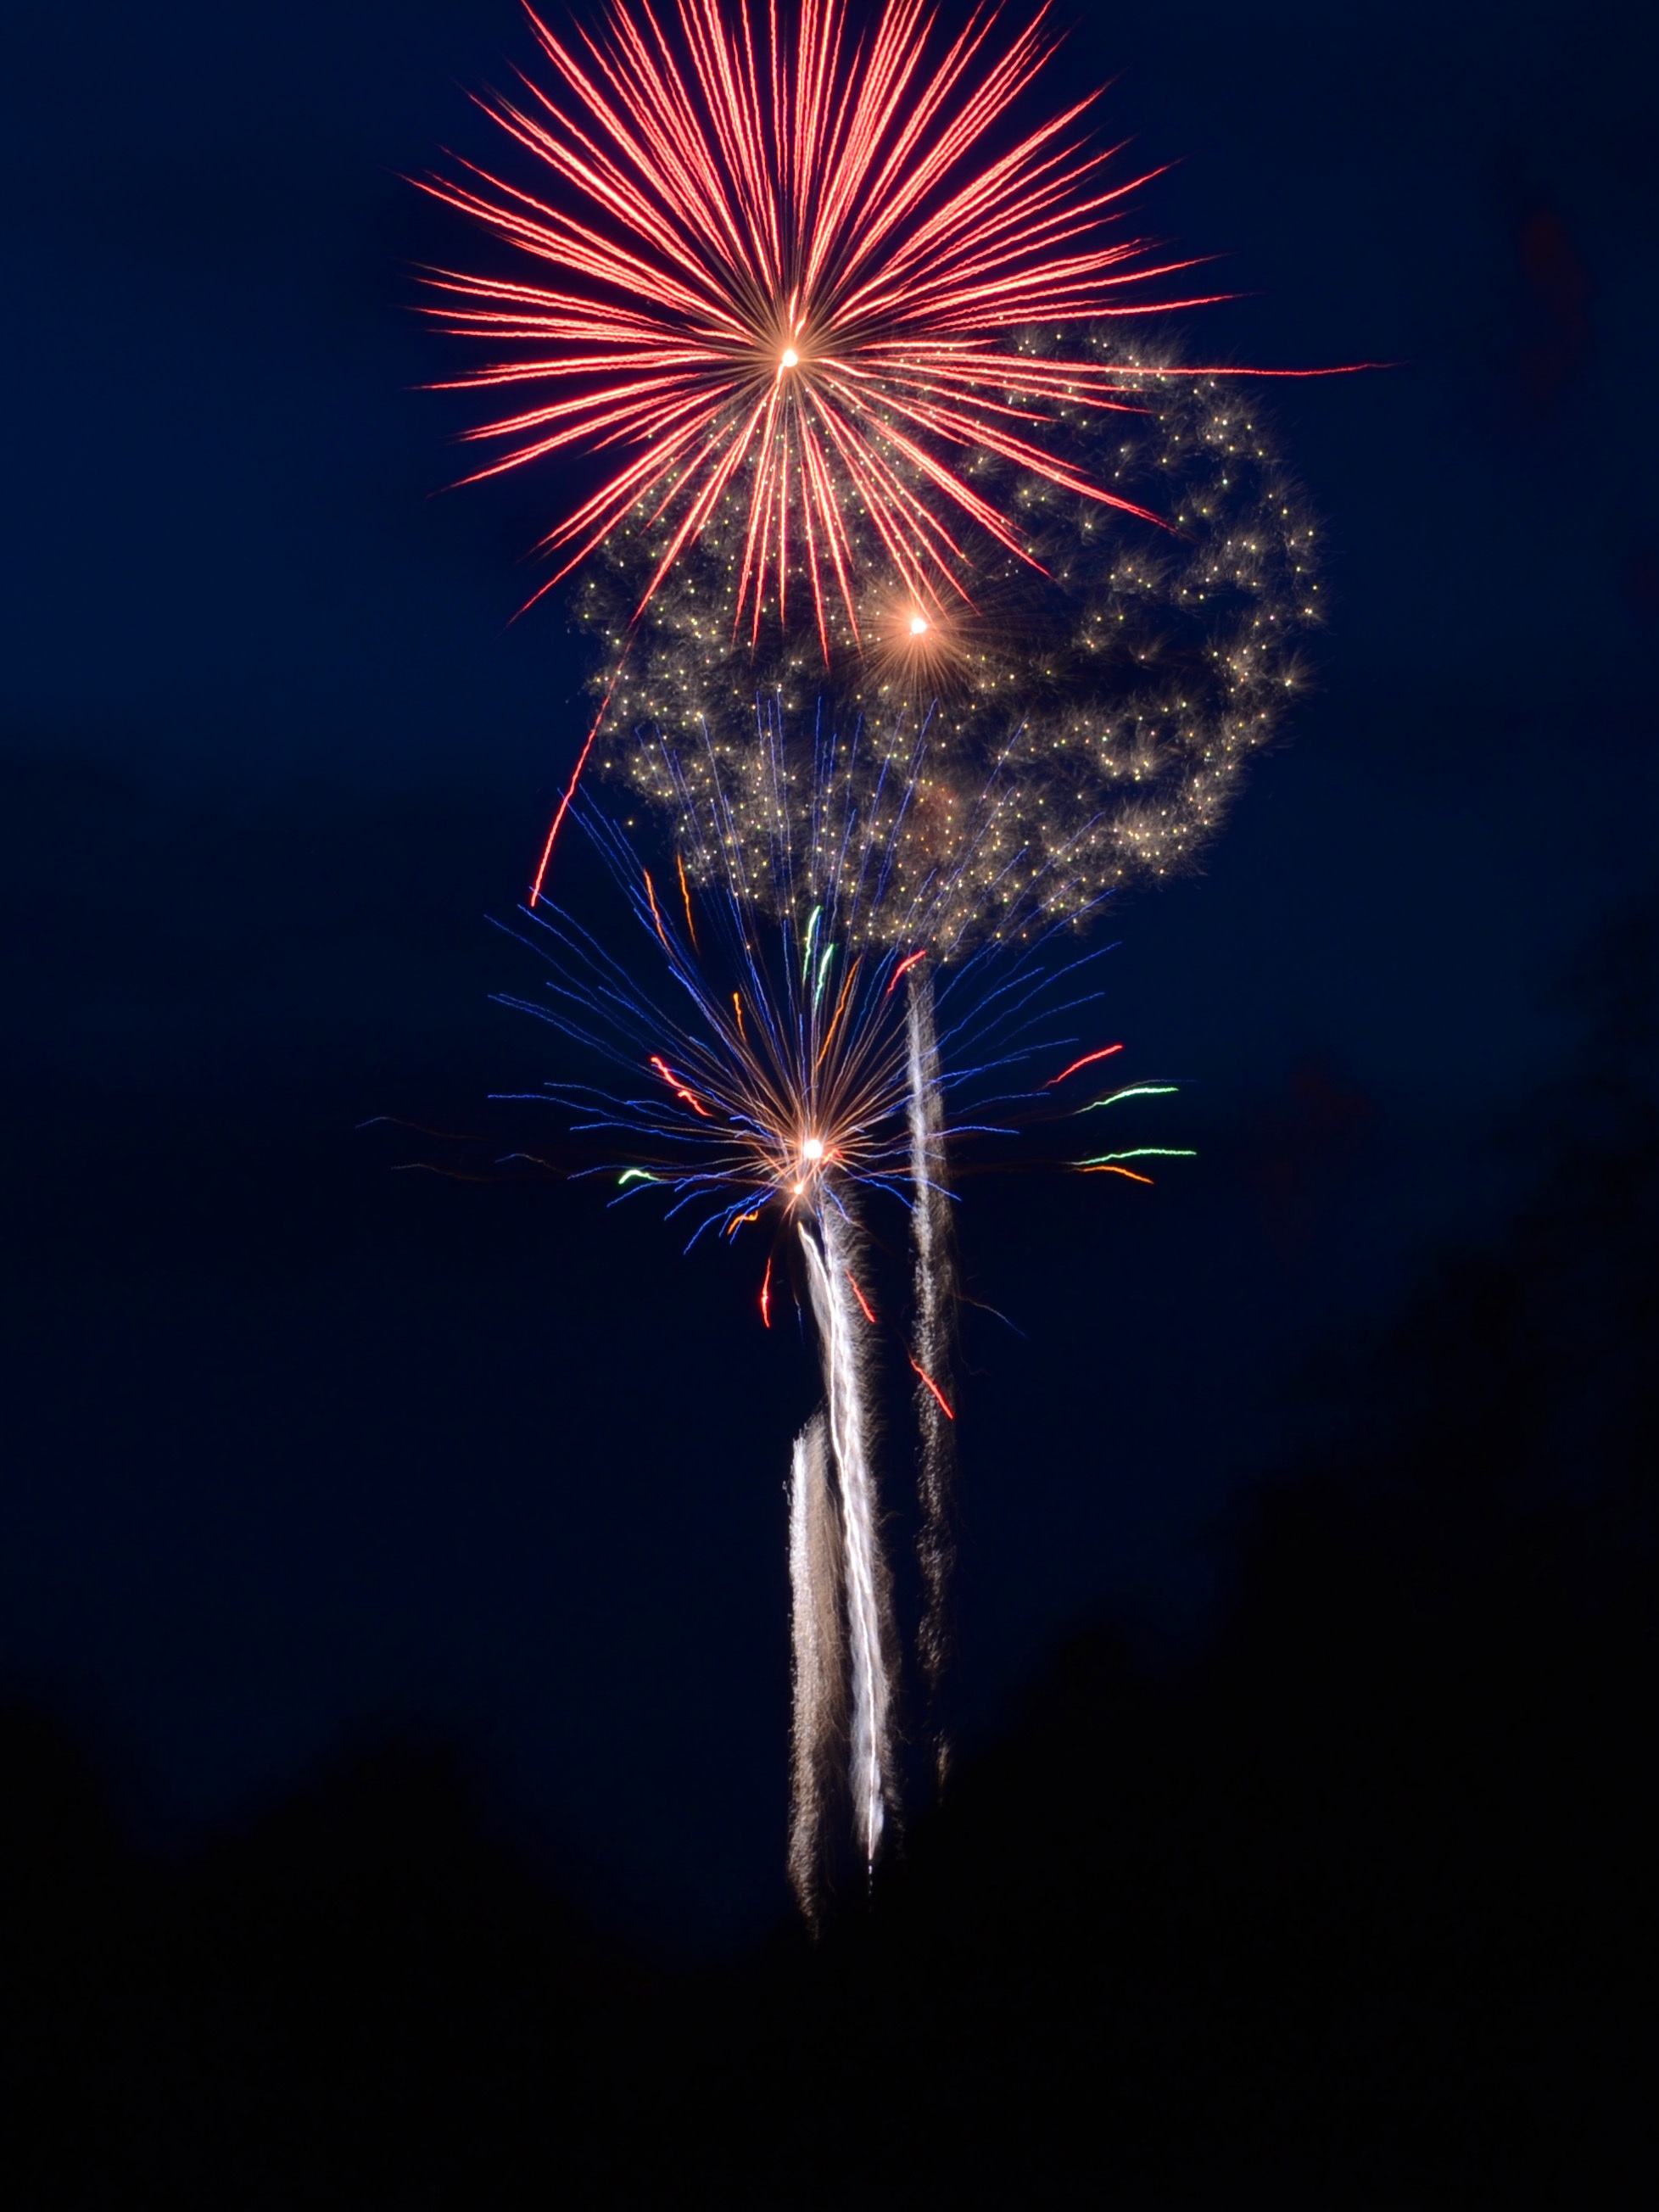
night, flower, recreation, sparkler, celebration, holiday, freedom, pyrotechnics, explosion, celebrate, festival, fireworks, party, event, independence, fourth, patriotic, july 4th, 4th of july, outdoor recreation